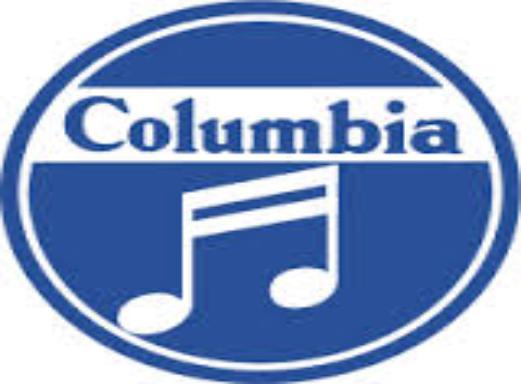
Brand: Columbia
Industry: Clothes